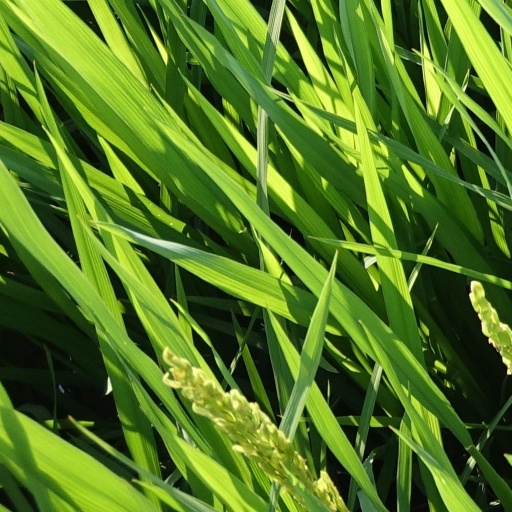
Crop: rice